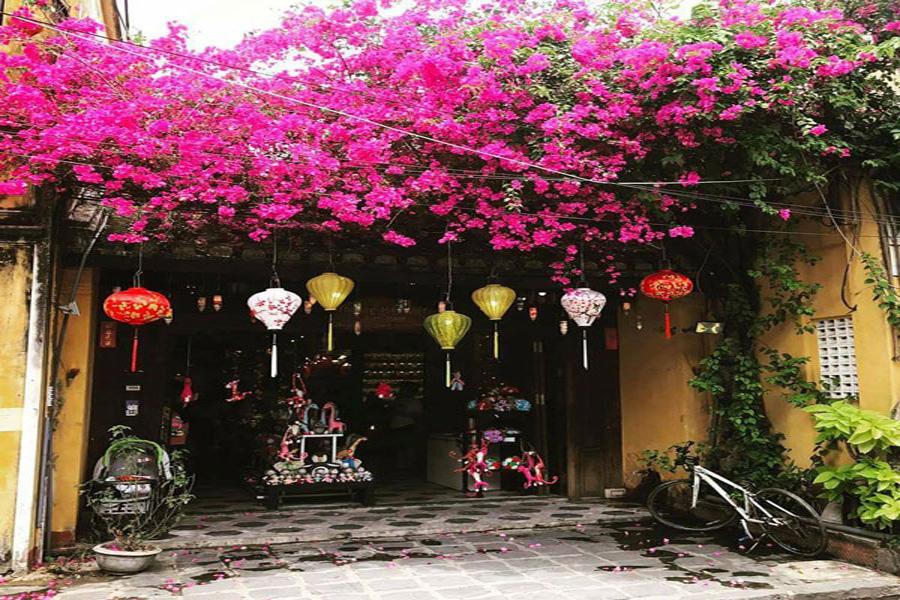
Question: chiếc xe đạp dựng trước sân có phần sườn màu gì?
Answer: chiếc xe đạp dựng trước sân có phần sườn màu trắng